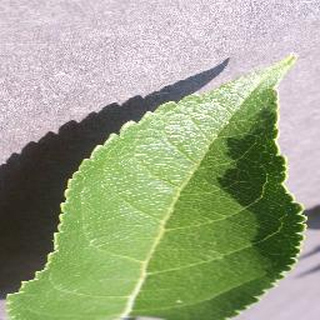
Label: healthy_apple